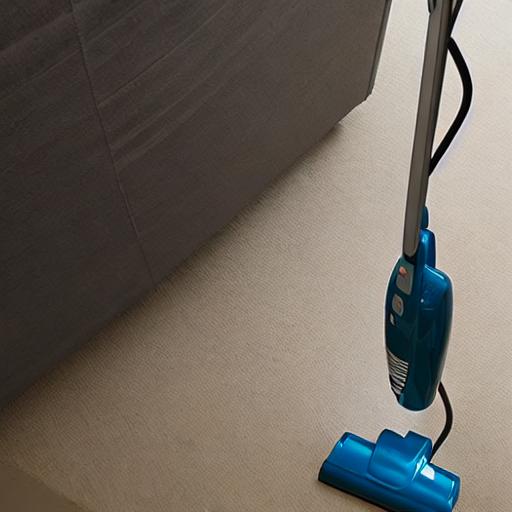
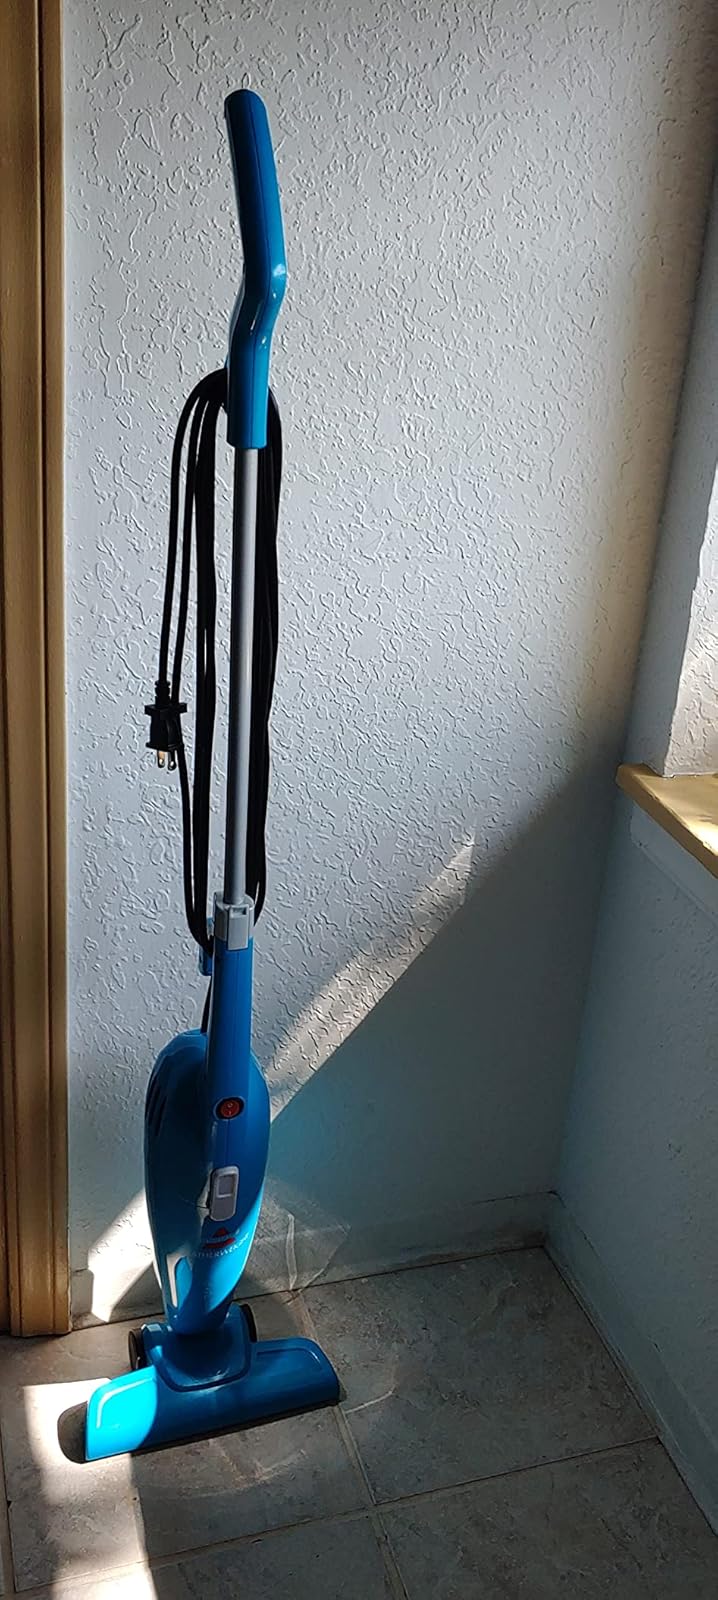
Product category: items_vacuum
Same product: no